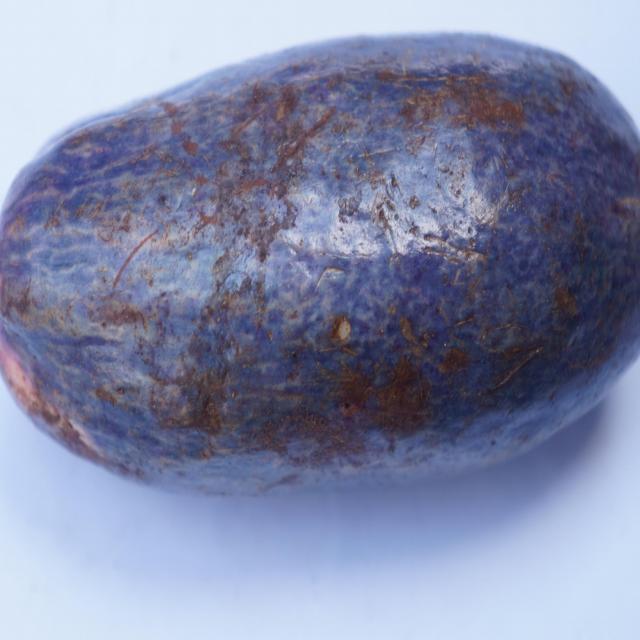
Plum grade: unaffected